Indignation (film)

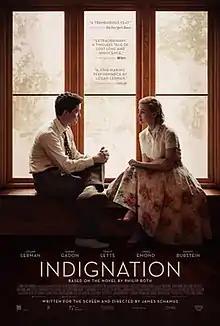
Theatrical release poster

Indignation is a 2016 American drama film written, produced, and directed by James Schamus. The film, based on the 2008 novel by Philip Roth, is set mostly in Winesburg, Ohio in the early 1950s, and stars Logan Lerman, Sarah Gadon, Tracy Letts, Linda Emond, and Danny Burstein.